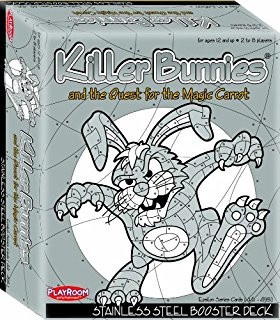
Killer Bunnies: Booster Pack - Stainless Steel
Brand: Board Games
Expansion deck for the awesome competitive card game. Included 55 large cards 10 small cards 4 red card stands 1 instruction book
Category: Toys & Games > Games > Card Game Accessories